Tennessee State Route 159

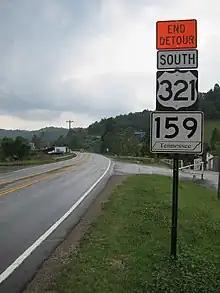
US 321/SR 159 in Vilas, NC

SR 159, overlain by US 321, traverses along the banks of Watauga Lake. It is a curvy two-lane mountain highway.